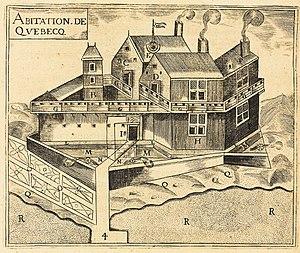
Habitation de Québec
Le Canada est un pays situé dans la partie septentrionale de l'Amérique du Nord. Monarchie constitutionnelle à régime parlementaire constituée en fédération, composée de dix provinces et trois territoires, le pays est encadré par l'océan Atlantique à l'est, l'océan Arctique au nord et l'océan Pacifique à l'ouest. Le Canada comprend deux frontières terrestres avec les États-Unis, l'une au sud et l'autre au nord-ouest avec l'Alaska, ainsi qu'une frontière maritime avec la France, par le biais de l'archipel de Saint-Pierre-et-Miquelon, et le Danemark, par le biais du Groenland. Le territoire terrestre canadien s'étend sur 10 millions de kilomètres carrés, ce qui en fait le deuxième pays du monde pour la superficie après la Russie. En 2019, il compte plus de 37 millions d'habitants et est ainsi le 37ᵉ pays du monde en ce qui concerne la population. Le territoire contient plus de 31 700 lacs, ce qui fait du Canada l'un des pays possédant les plus grandes réserves d'eau douce du globe. Les langues officielles au niveau fédéral sont l'anglais et le français. La capitale fédérale est Ottawa et la monnaie, le dollar canadien.
La colonisation française des Amériques débute au XVIᵉ siècle et se poursuit jusqu'au XVIIIᵉ siècle. La France construit un empire colonial en Amérique du Nord, appelé Nouvelle-France, s'étendant du golfe du Saint-Laurent, jusqu'aux montagnes Rocheuses, à l'ouest, et jusqu'au golfe du Mexique, au sud. Les Français colonisent également les Antilles : Saint-Domingue, Sainte-Lucie, la Dominique, ainsi que la Guadeloupe et la Martinique, toujours françaises. En Amérique du Sud, ils tentent d'établir trois colonies, dont l'une demeure, de nos jours, la Guyane.
L'Habitation de Québec est un ensemble de bâtiments inter-reliés que Samuel de Champlain a fait construire lorsqu'il fonda Québec en 1608. Elle servait à la fois de fort, de poste de traite et de logis pour la nouvelle colonie de la Nouvelle-France.
Québec /ke.bɛk/ est la capitale nationale du Québec, une des provinces du Canada. Située au cœur de la région administrative de la Capitale-Nationale, elle est le siège de nombreuses institutions dont le Parlement du Québec. En date de juillet 2016, la ville de Québec compte 531 902 habitants et sa communauté métropolitaine regroupe une population de 800 296 habitants.
Cet article recense les lieux patrimoniaux de Québec inscrit au répertoire des lieux patrimoniaux du Canada, qu'ils soient de niveau provincial, fédéral ou municipal.
Cet article décrit l'histoire de la Ville de Québec en complément à l'article principal sur la ville de Québec.